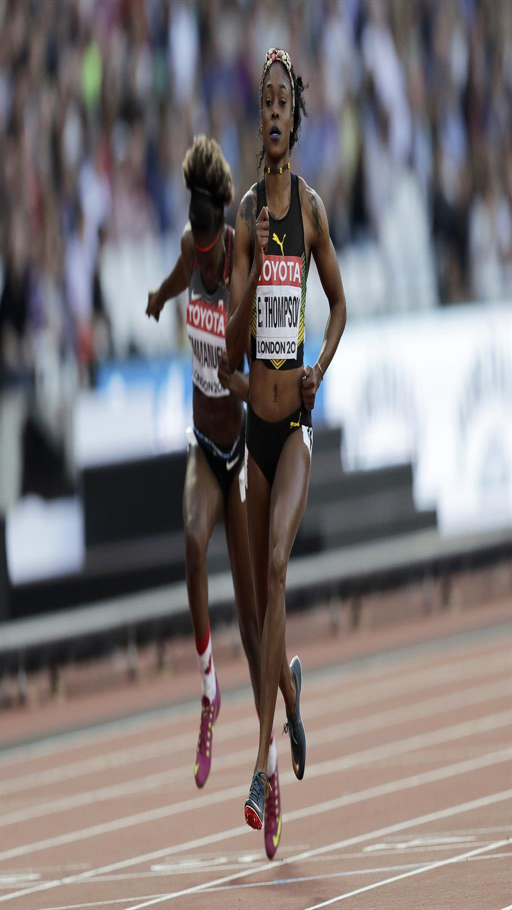
the latest : person wins meters at world championships